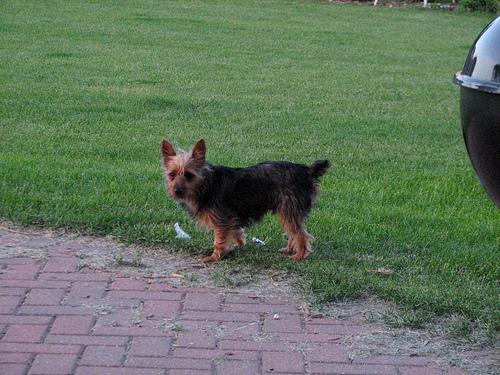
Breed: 231-n000081-silky_terrier